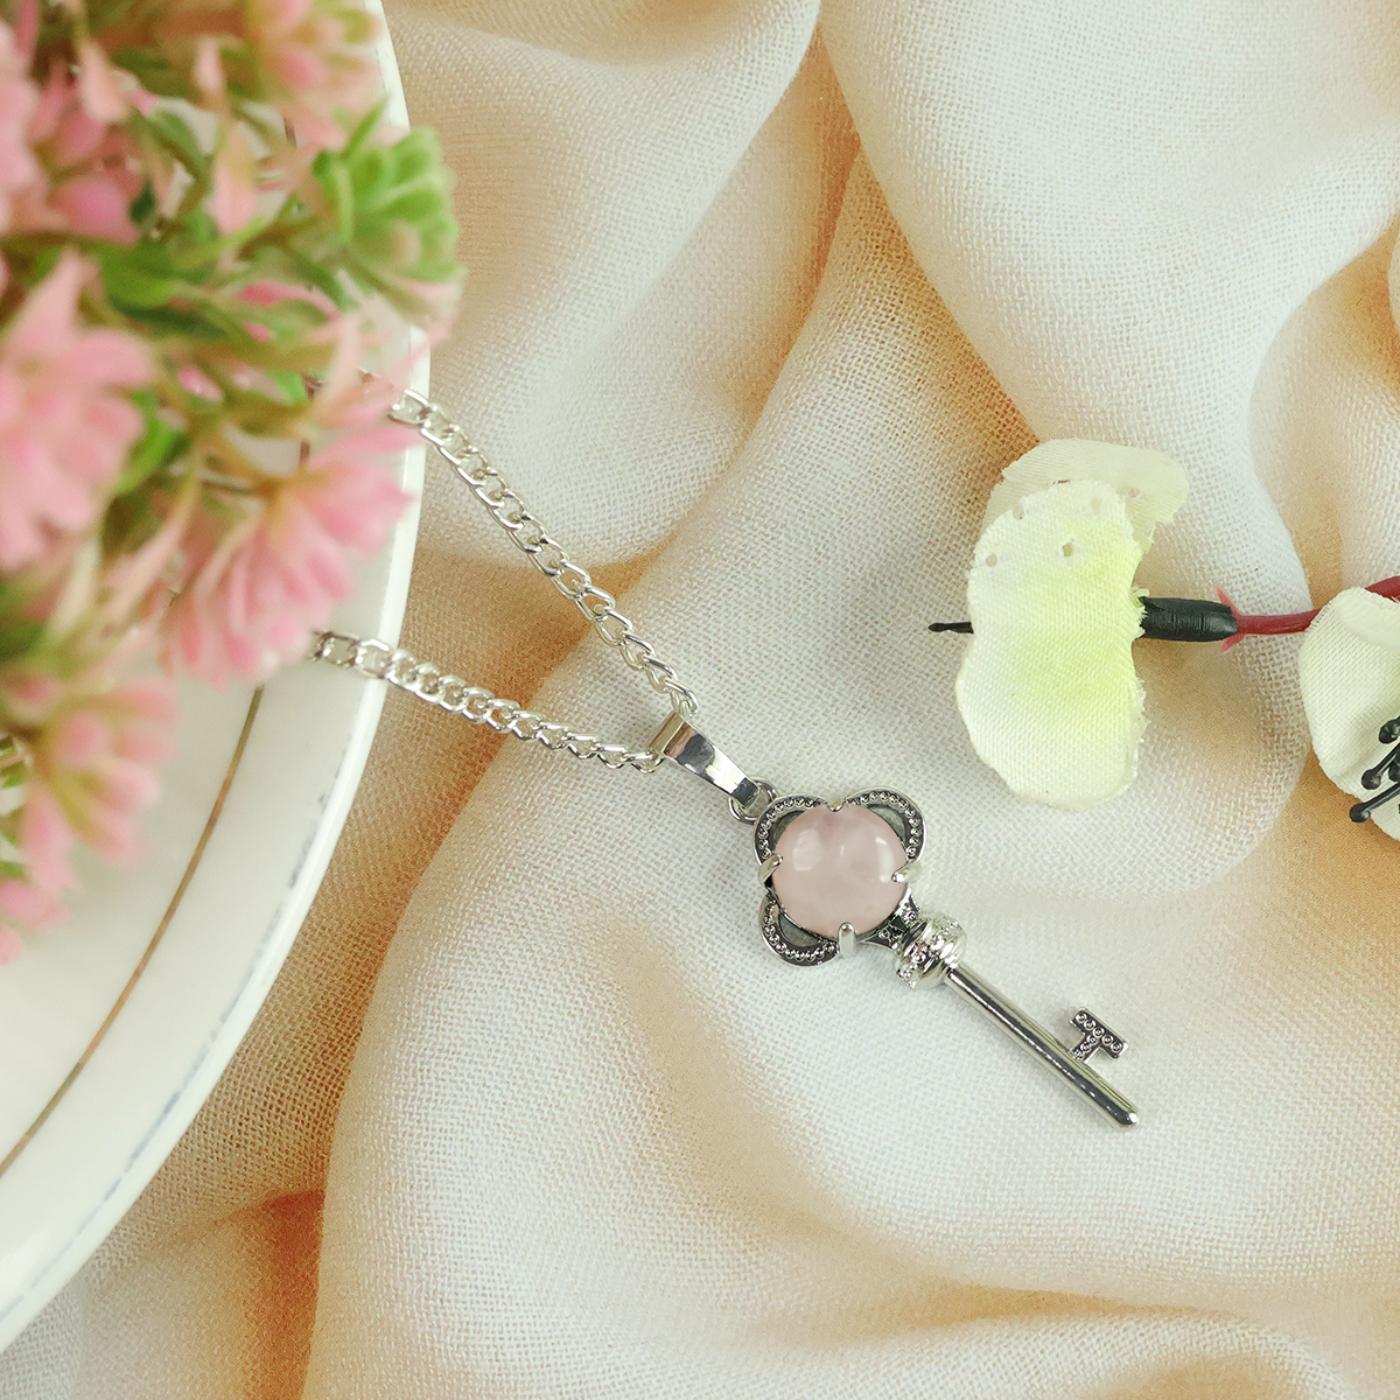
Reiki Crystal Products Rose Quartz Key Pendant With Chain For Reiki Healing And Crystal Healing
Type: Necklaces & Pendants
Brand: Reiki Crystal Products
Price: Rs. 349
Natural Crystal Stone Pendant | Height : 40 mm | Length - 15 mm Approx. Pendant Charged By Reiki Grand Master & Vastu Expert
Features: Natural Crystal Stone Pendant | Height : 40 mm | Length - 15 mm Approx. Pendant Charged By Reiki Grand Master & Vastu Expert,Natural Healing Stone Pendant for Reiki Healing, Crystal Healing, Numerology, Tarot, Astrology & Feng Shui,100% Authentic, Original and Natural Healing Crystal / Stone - small holes, crack marks on the surface or inside the stones are often visible,Material : Natural Healing Stones See Images & Product Description For Healing Properties /Advantages,Stylish Party-Daily-Office-Casual Wear Reiki Healing Stone Pendant / Locket for Men, Women, Boys, Girls. Best for Gifting & Personal Use.
Included: Pack Of 1 X Rose Quartz Key Pendant